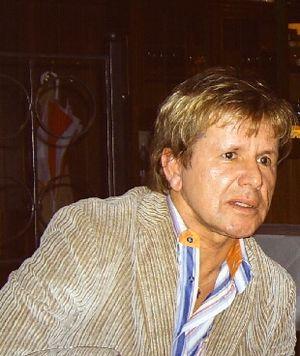
G. G. Anderson, né Gerd Günther Grabowski le 4 décembre 1949 à Eschwege, est un compositeur, producteur et un chanteur de schlager allemand.